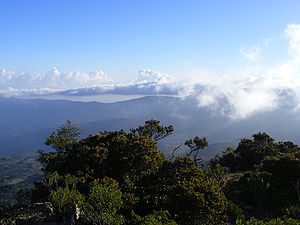
Somalia / Geografi
Udsigt over  Cal Madow-bjergene, der er hjemsted for  mange endemiske arter.
Somalia er et afrikansk land beliggende på Afrikas Horn, kontinentets østligste punkt. Landet ligger mellem 12 grader nordlig og 1 grad sydlig bredde mellem 41 og 51 grader østlig længde. Hovedstaden er Mogadishu, hvilket er en havneby med internationale handelsforbindelser.